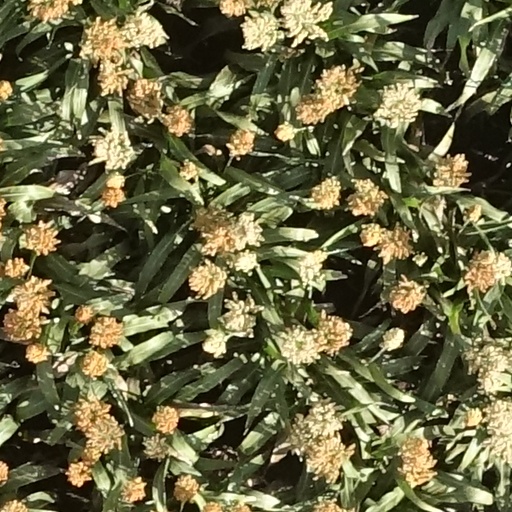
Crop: sorghum